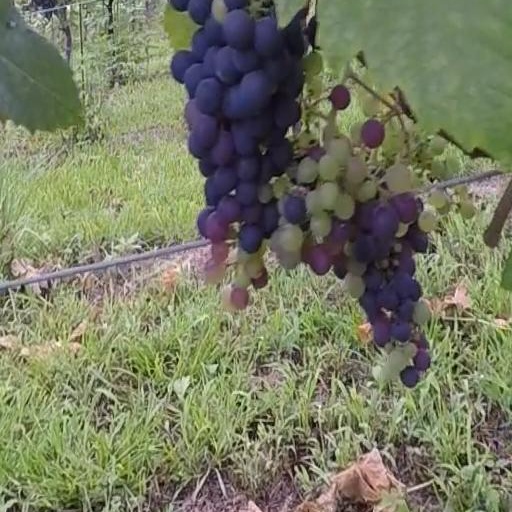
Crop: grape